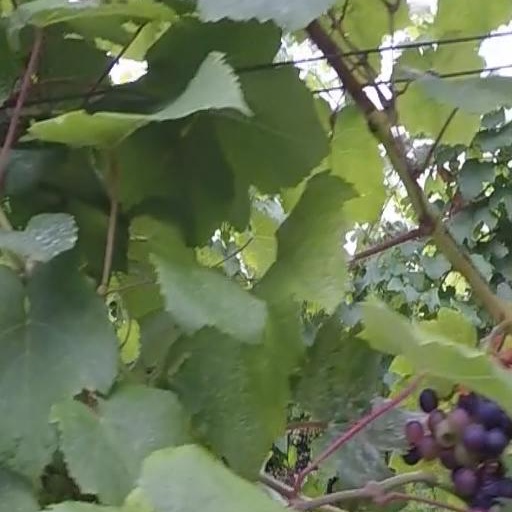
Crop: grape